Niuatahi

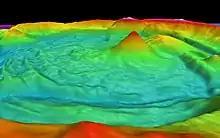
Multibeam bathymetry image of the cone in Niuatahi caldera, viewed from the west looking east.

The volcano can be found approximately northwest of Niuatoputapu and southwest of the Samoan Islands. It is also located southwest of the far more known and more active West Mata submarine volcano, located in the same volcanic group as Niuatahi. An active ridge can also be found just west of the caldera walls.